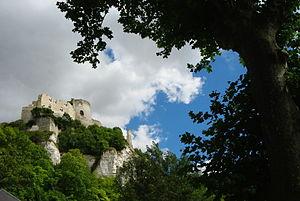
Château Gaillard vu des bords de Seine. This building is indexed in the Base Mérimée, a database of architectural heritage maintained by the French Ministry of Culture,
Château-Gaillard est une forteresse militaire médiévale du XIIᵉ siècle en ruine qui se situe au cœur du Vexin normand, à 100 km de Paris dans la commune des Andelys. Il est bâti sur une falaise de calcaire dominant un grand méandre de la Seine. Sa construction est liée à la volonté du roi d'Angleterre et duc de Normandie Richard Cœur de Lion qui a été son concepteur. Le château fait l’objet d’un classement au titre des monuments historiques par la liste de 1862. Diverses parcelles de terrain attenantes ont également été classées en 1926, 1927 et 1928.